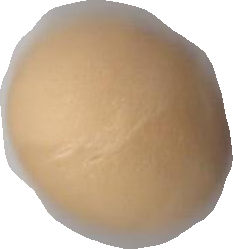
Variety: Grobogan